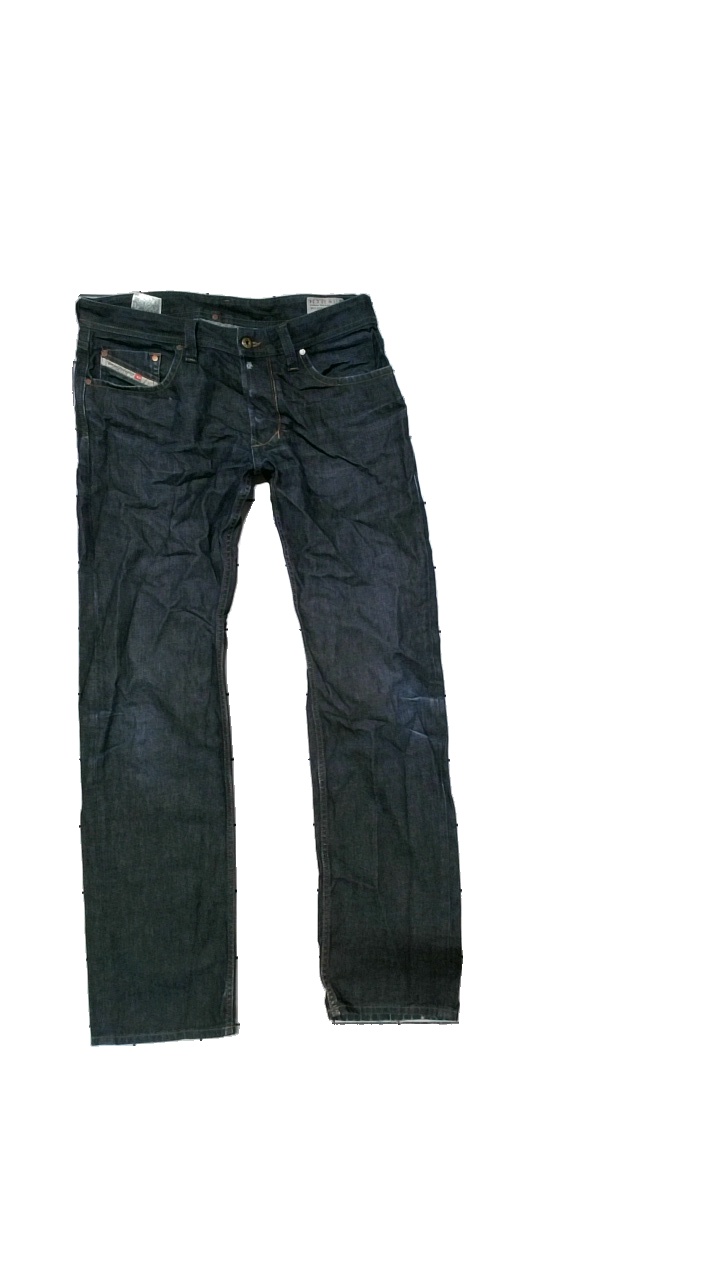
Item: Jeans (Men)
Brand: Diesel
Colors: Blue
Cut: Regular
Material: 100% cotton
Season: All
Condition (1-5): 3
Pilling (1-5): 4
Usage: Reuse
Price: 150-250